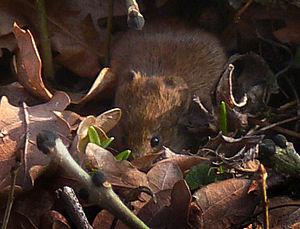
Myodes glareolus ou Campagnol_roussâtre, photographié dans la forêt jardinisée et domaniale de Bonsecours, Nord de la France, à Condé-sur-Escaut. Photo prise lors d'un chantier de démonstration de débardage par câble
Le Campagnol roussâtre est une espèce de rongeurs de la famille des Cricétidés. Ce campagnol est aussi nommé en français Campagnol des bois, Campagnol glaréole, Campagnol des grèves, Campagnol du Nord ou Campagnol des sables.